Music in pornography

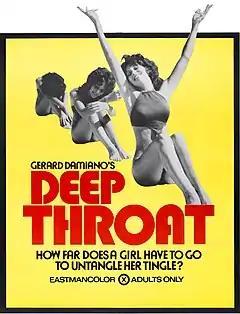
"Deep Throat" (1972)

"Deep Throat" and "Behind the Green Door" were released in 1972, featured hardcore sex, introduced the Golden Age of Porn, and were the first to feature soundtracks integral to the film. "Deep Throat" was attempting to find a wider audience for hardcore porn, and so designed its soundtrack around popular genres of music like bubblegum pop, show tunes, and light rock. The soundtrack was even released on vinyl record, and , original copies sold for hundreds of dollars. "Behind the Green Door" is a mostly wordless film; principally carried by its soundtrack, the Mitchell brothers' film had a dedicated music department supporting the production.